Hồ ly tinh

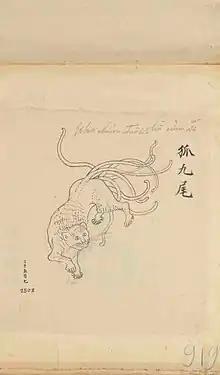
Cáo chín đuôi in the book Mechanics and Crafts of the People of Annam

Hồ ly tinh also known as Hồ tiên (狐仙), Hồ ly (狐狸), Hồ tinh (狐精), Hồ yêu (狐妖), Yêu hồ (妖狐) or Cáo chín đuôi, Cáo tinh (𤞺精) is a nine-tailed fox in Vietnamese mythology. They do not have a specific personality, some stories tell about them harming people but along with them are stories about them helping people.